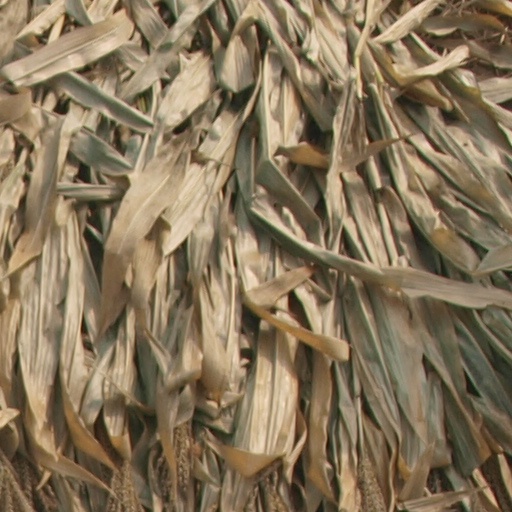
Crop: maize; corn